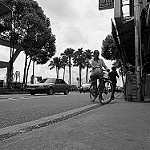
Scene: Outdoor